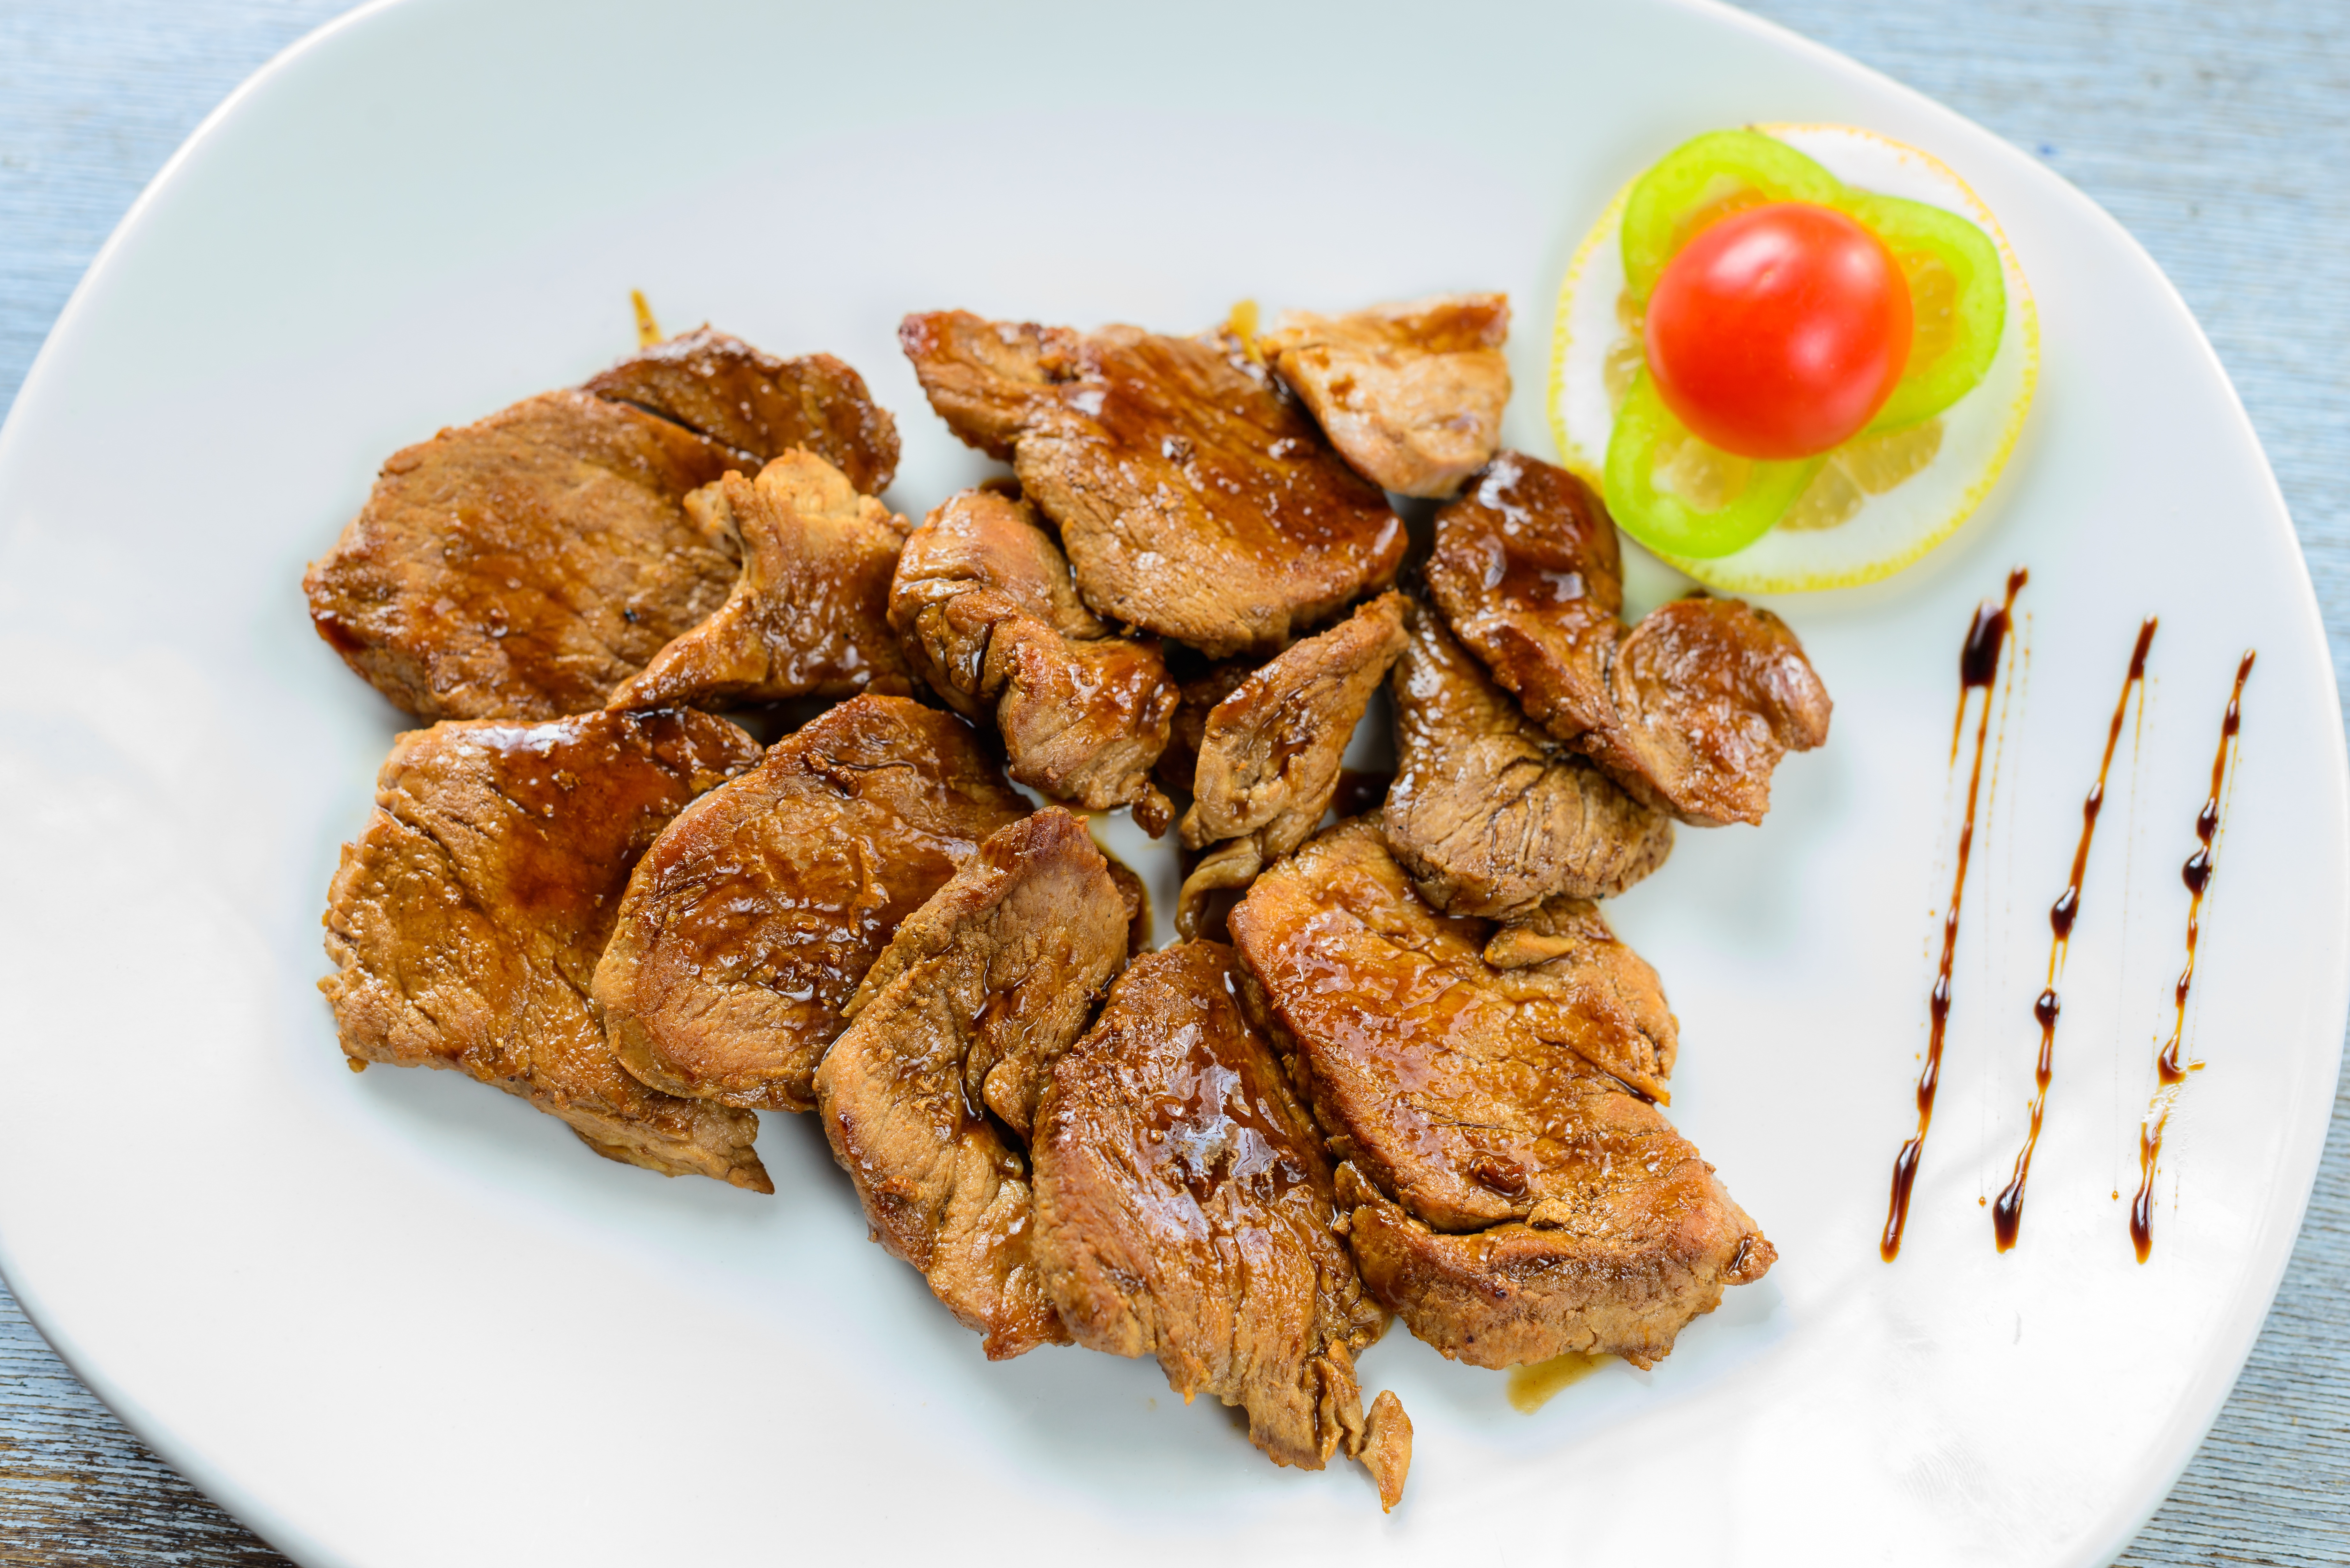
roast, dish, meal, food, cooking, produce, breakfast, gourmet, meat, barbecue, pork, cuisine, slice, cooked, dinner, pig, grilled, chicken meat, roasted, fried food